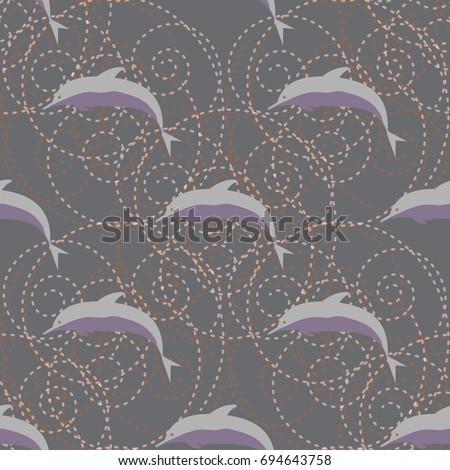
seamless texture with a flock of dolphins under water , illustration for background